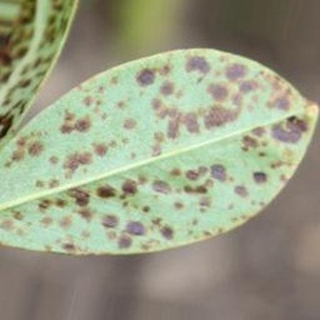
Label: groundnut_rust